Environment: real
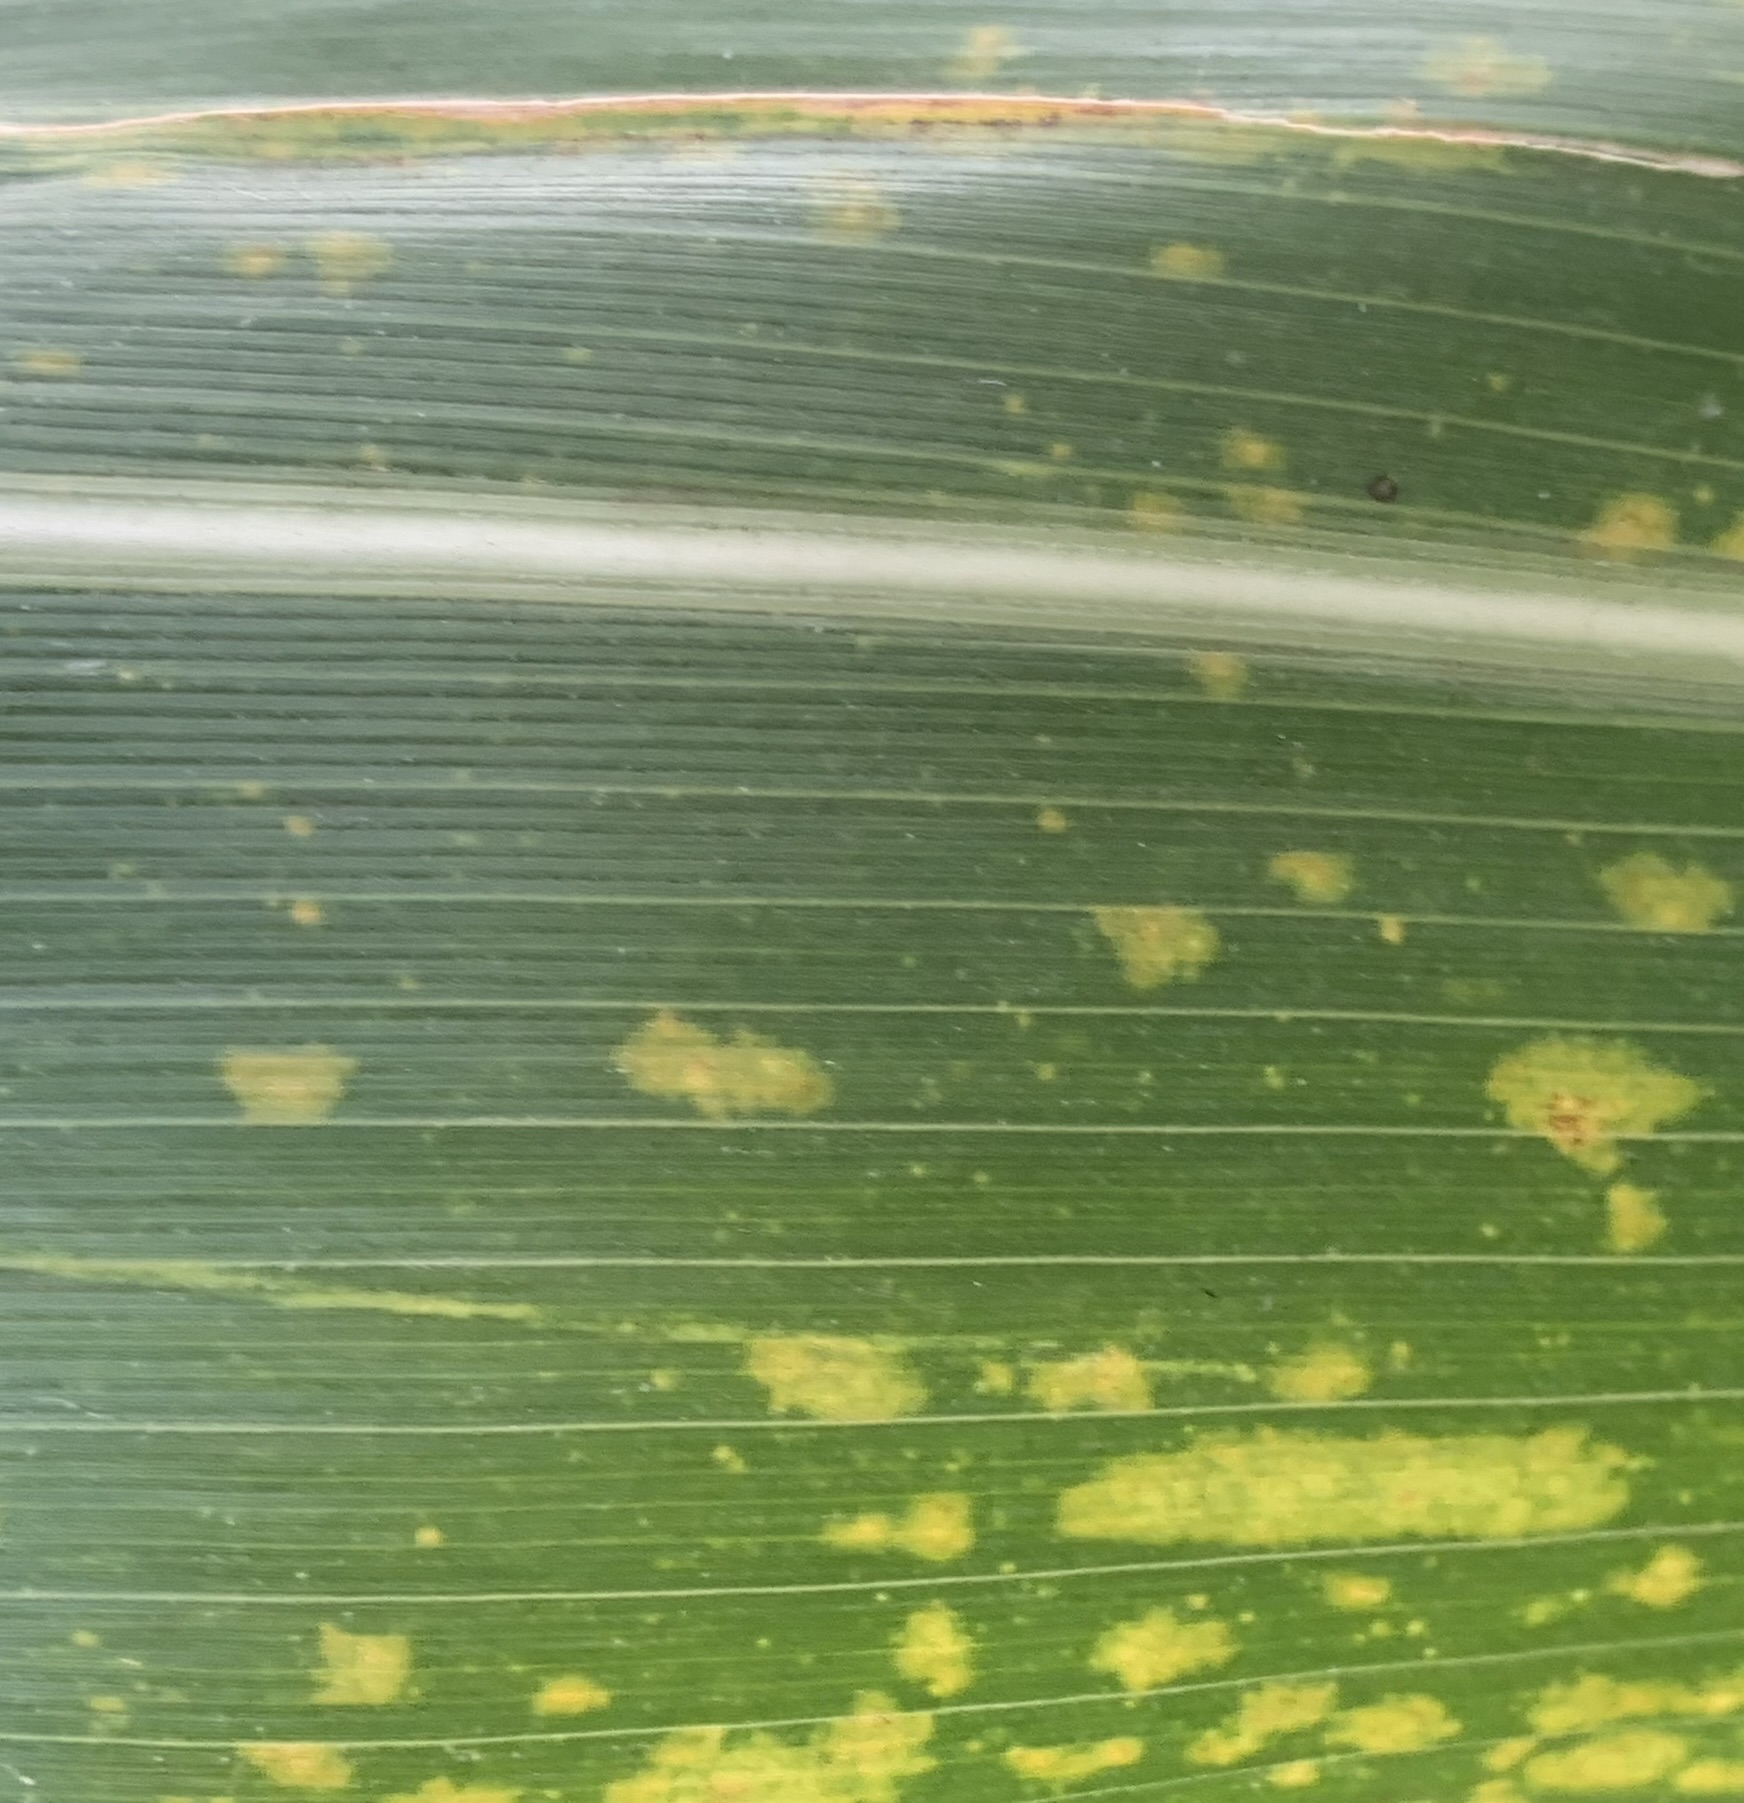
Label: lethal_necrosis